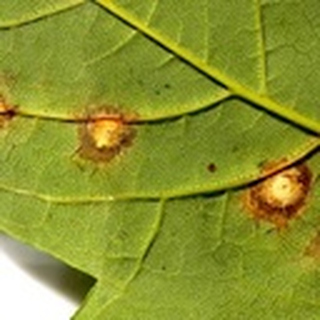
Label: cotton_target_spot